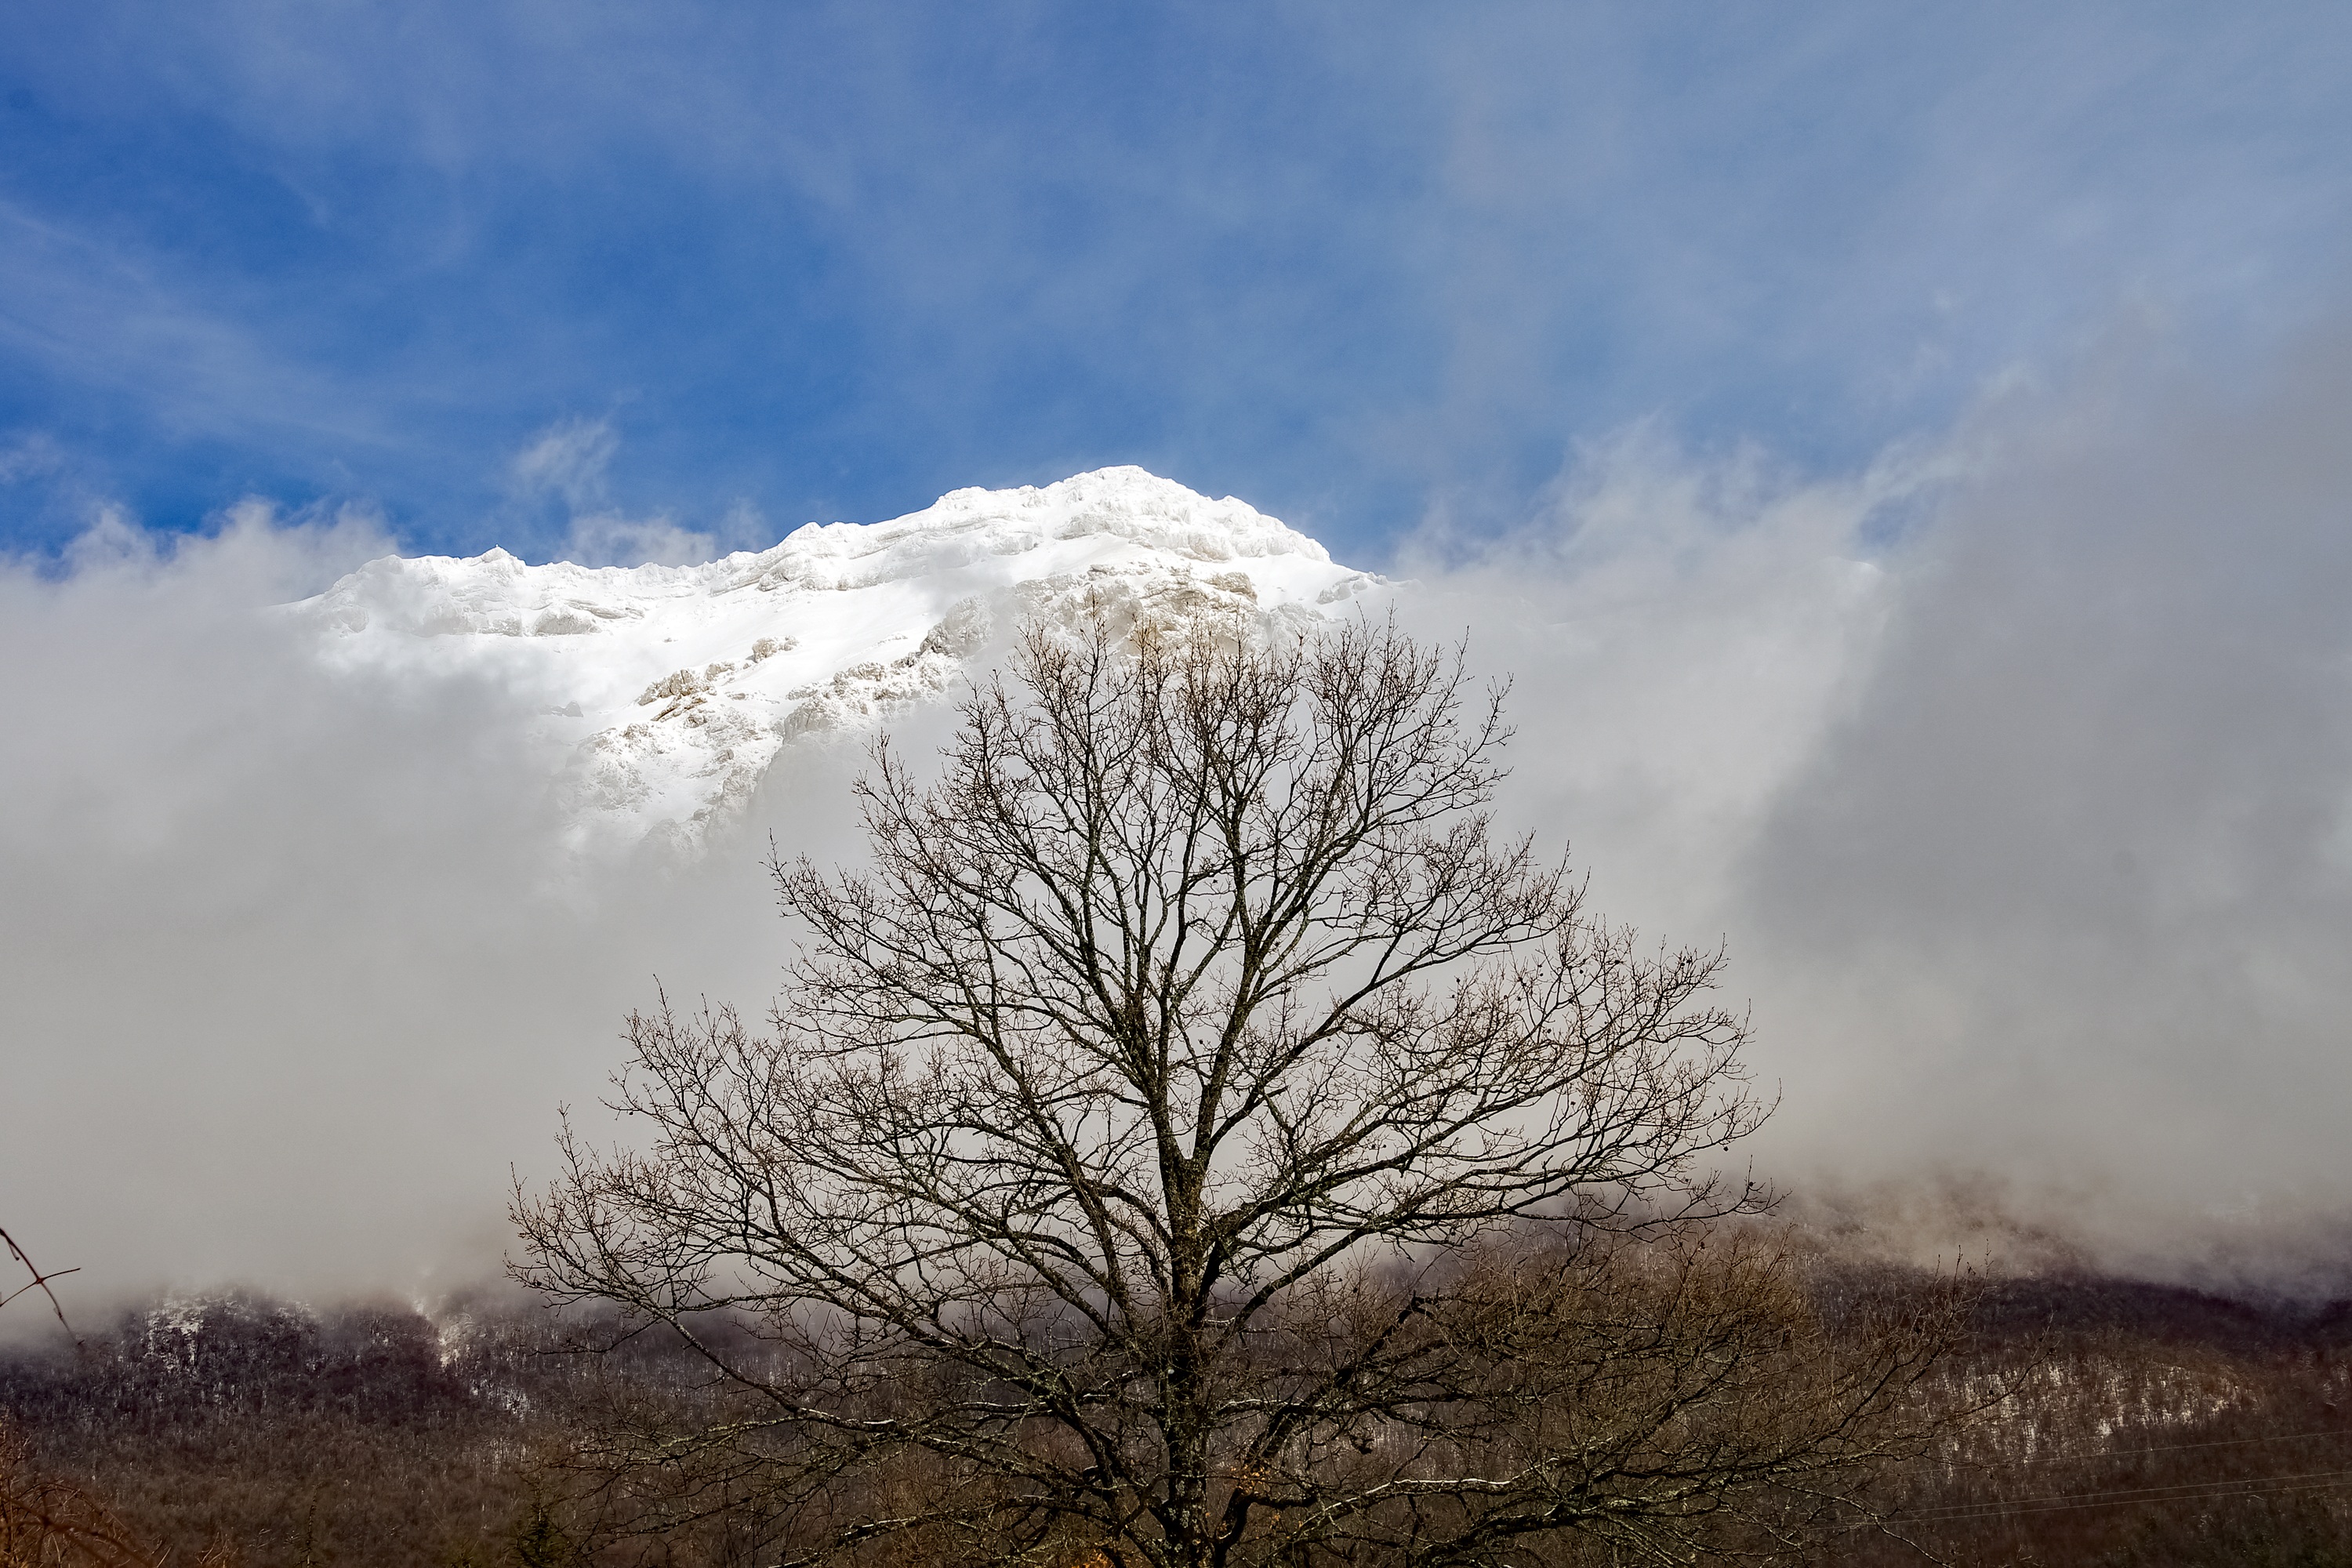
sky, cloud, nature, mountainous landforms, tree, atmospheric phenomenon, weather, winter, mountain, plant, snow, morning, hill, woody plant, frost, sunlight, dawn, rural area, landscape, branch, mist, meteorological phenomenon, flower